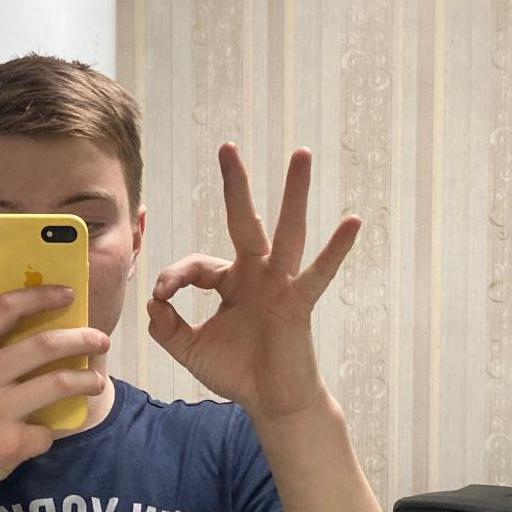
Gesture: ok